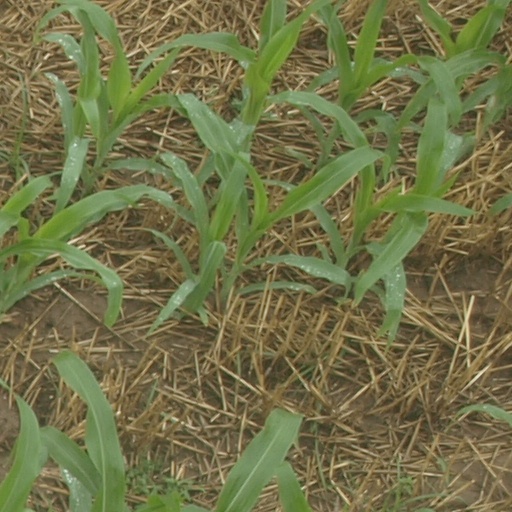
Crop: maize; corn